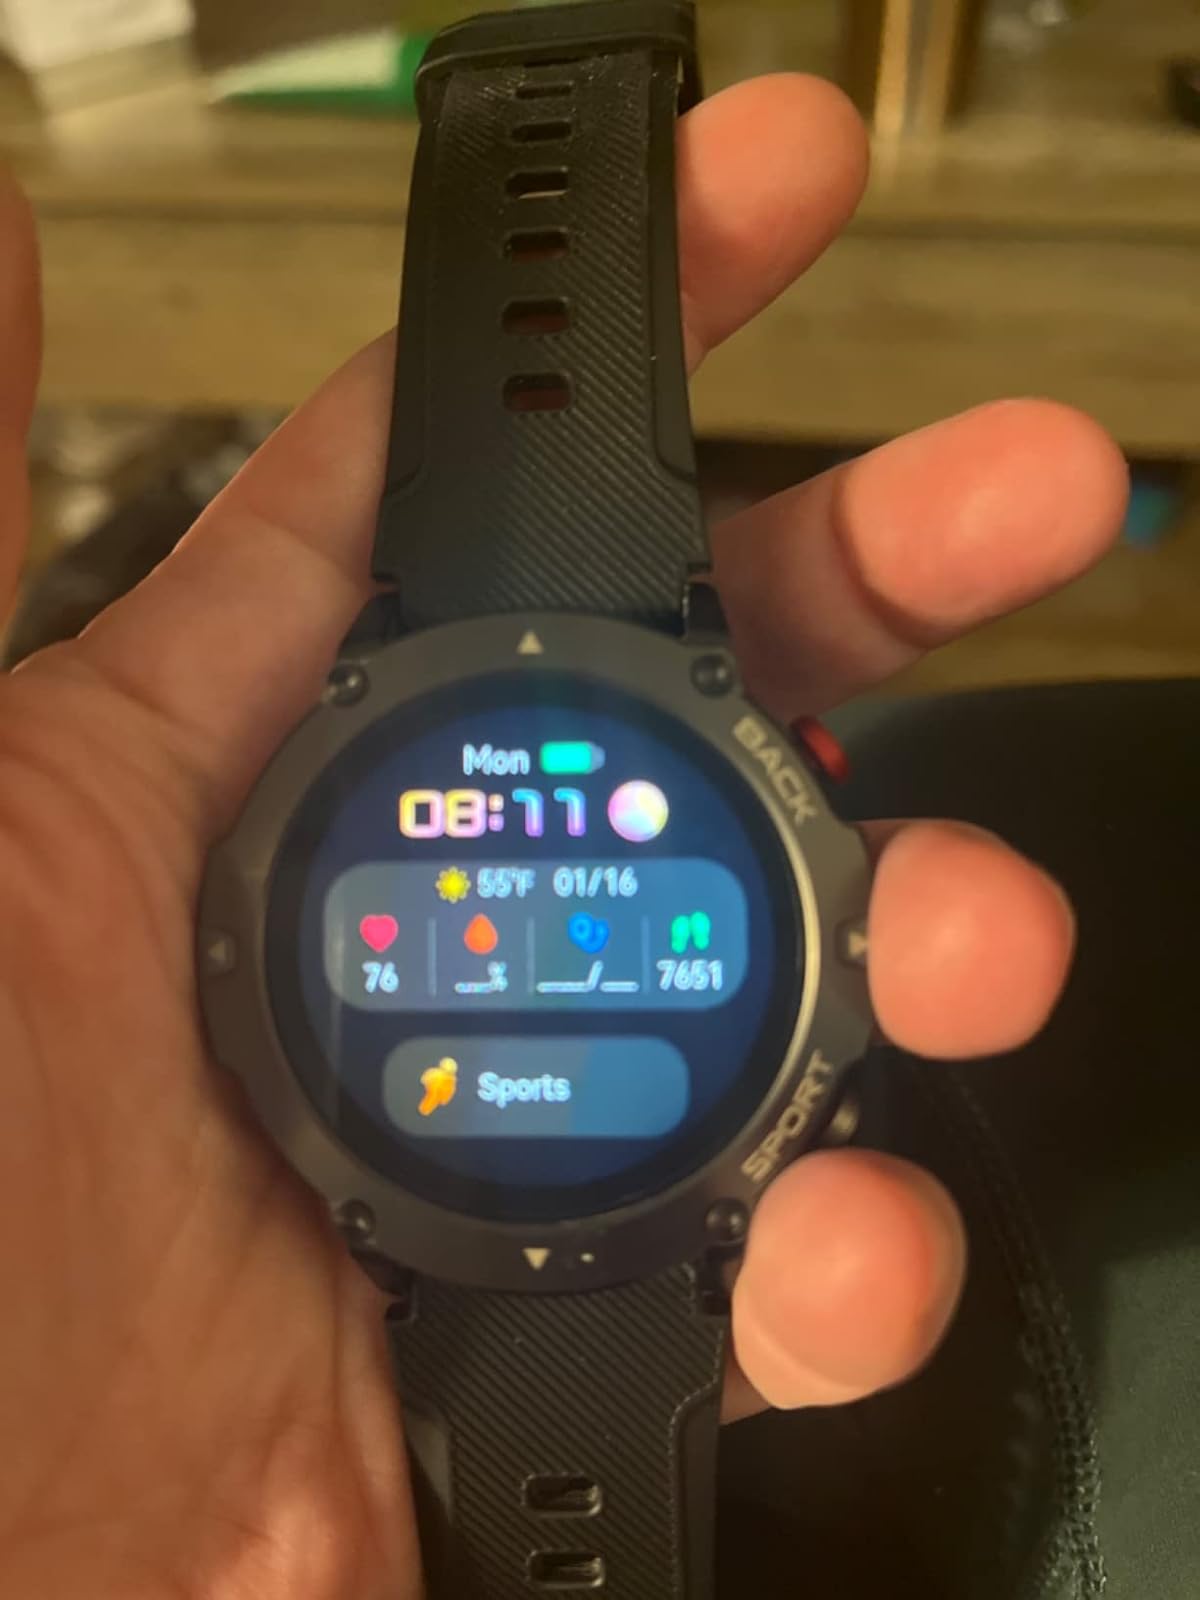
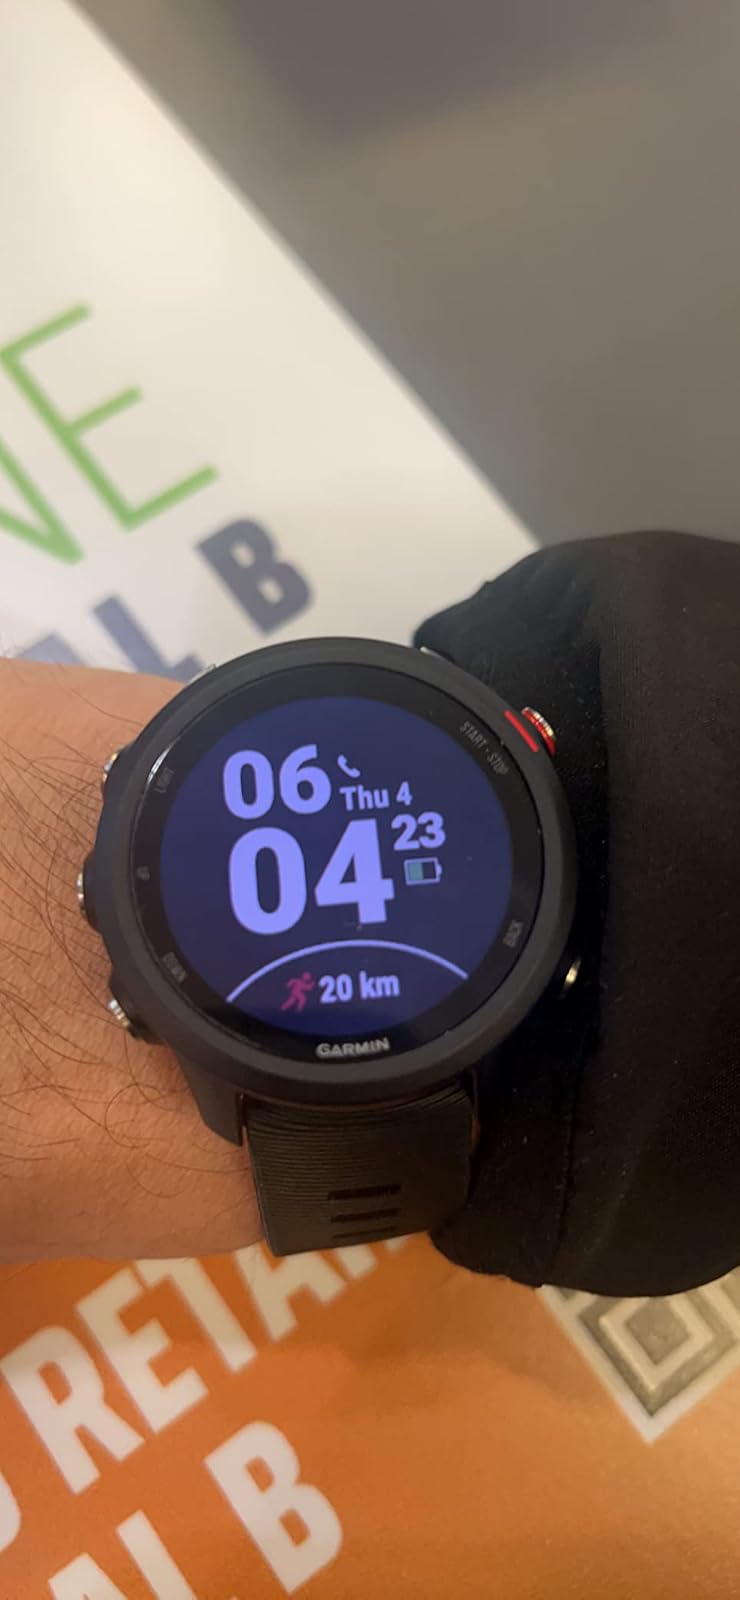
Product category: smartwatch
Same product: no